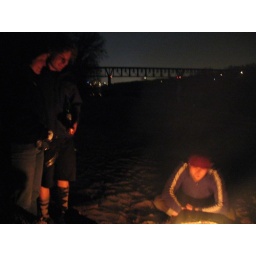
bonfire at white sands beach with the Short Line bridge silhouetted in the background